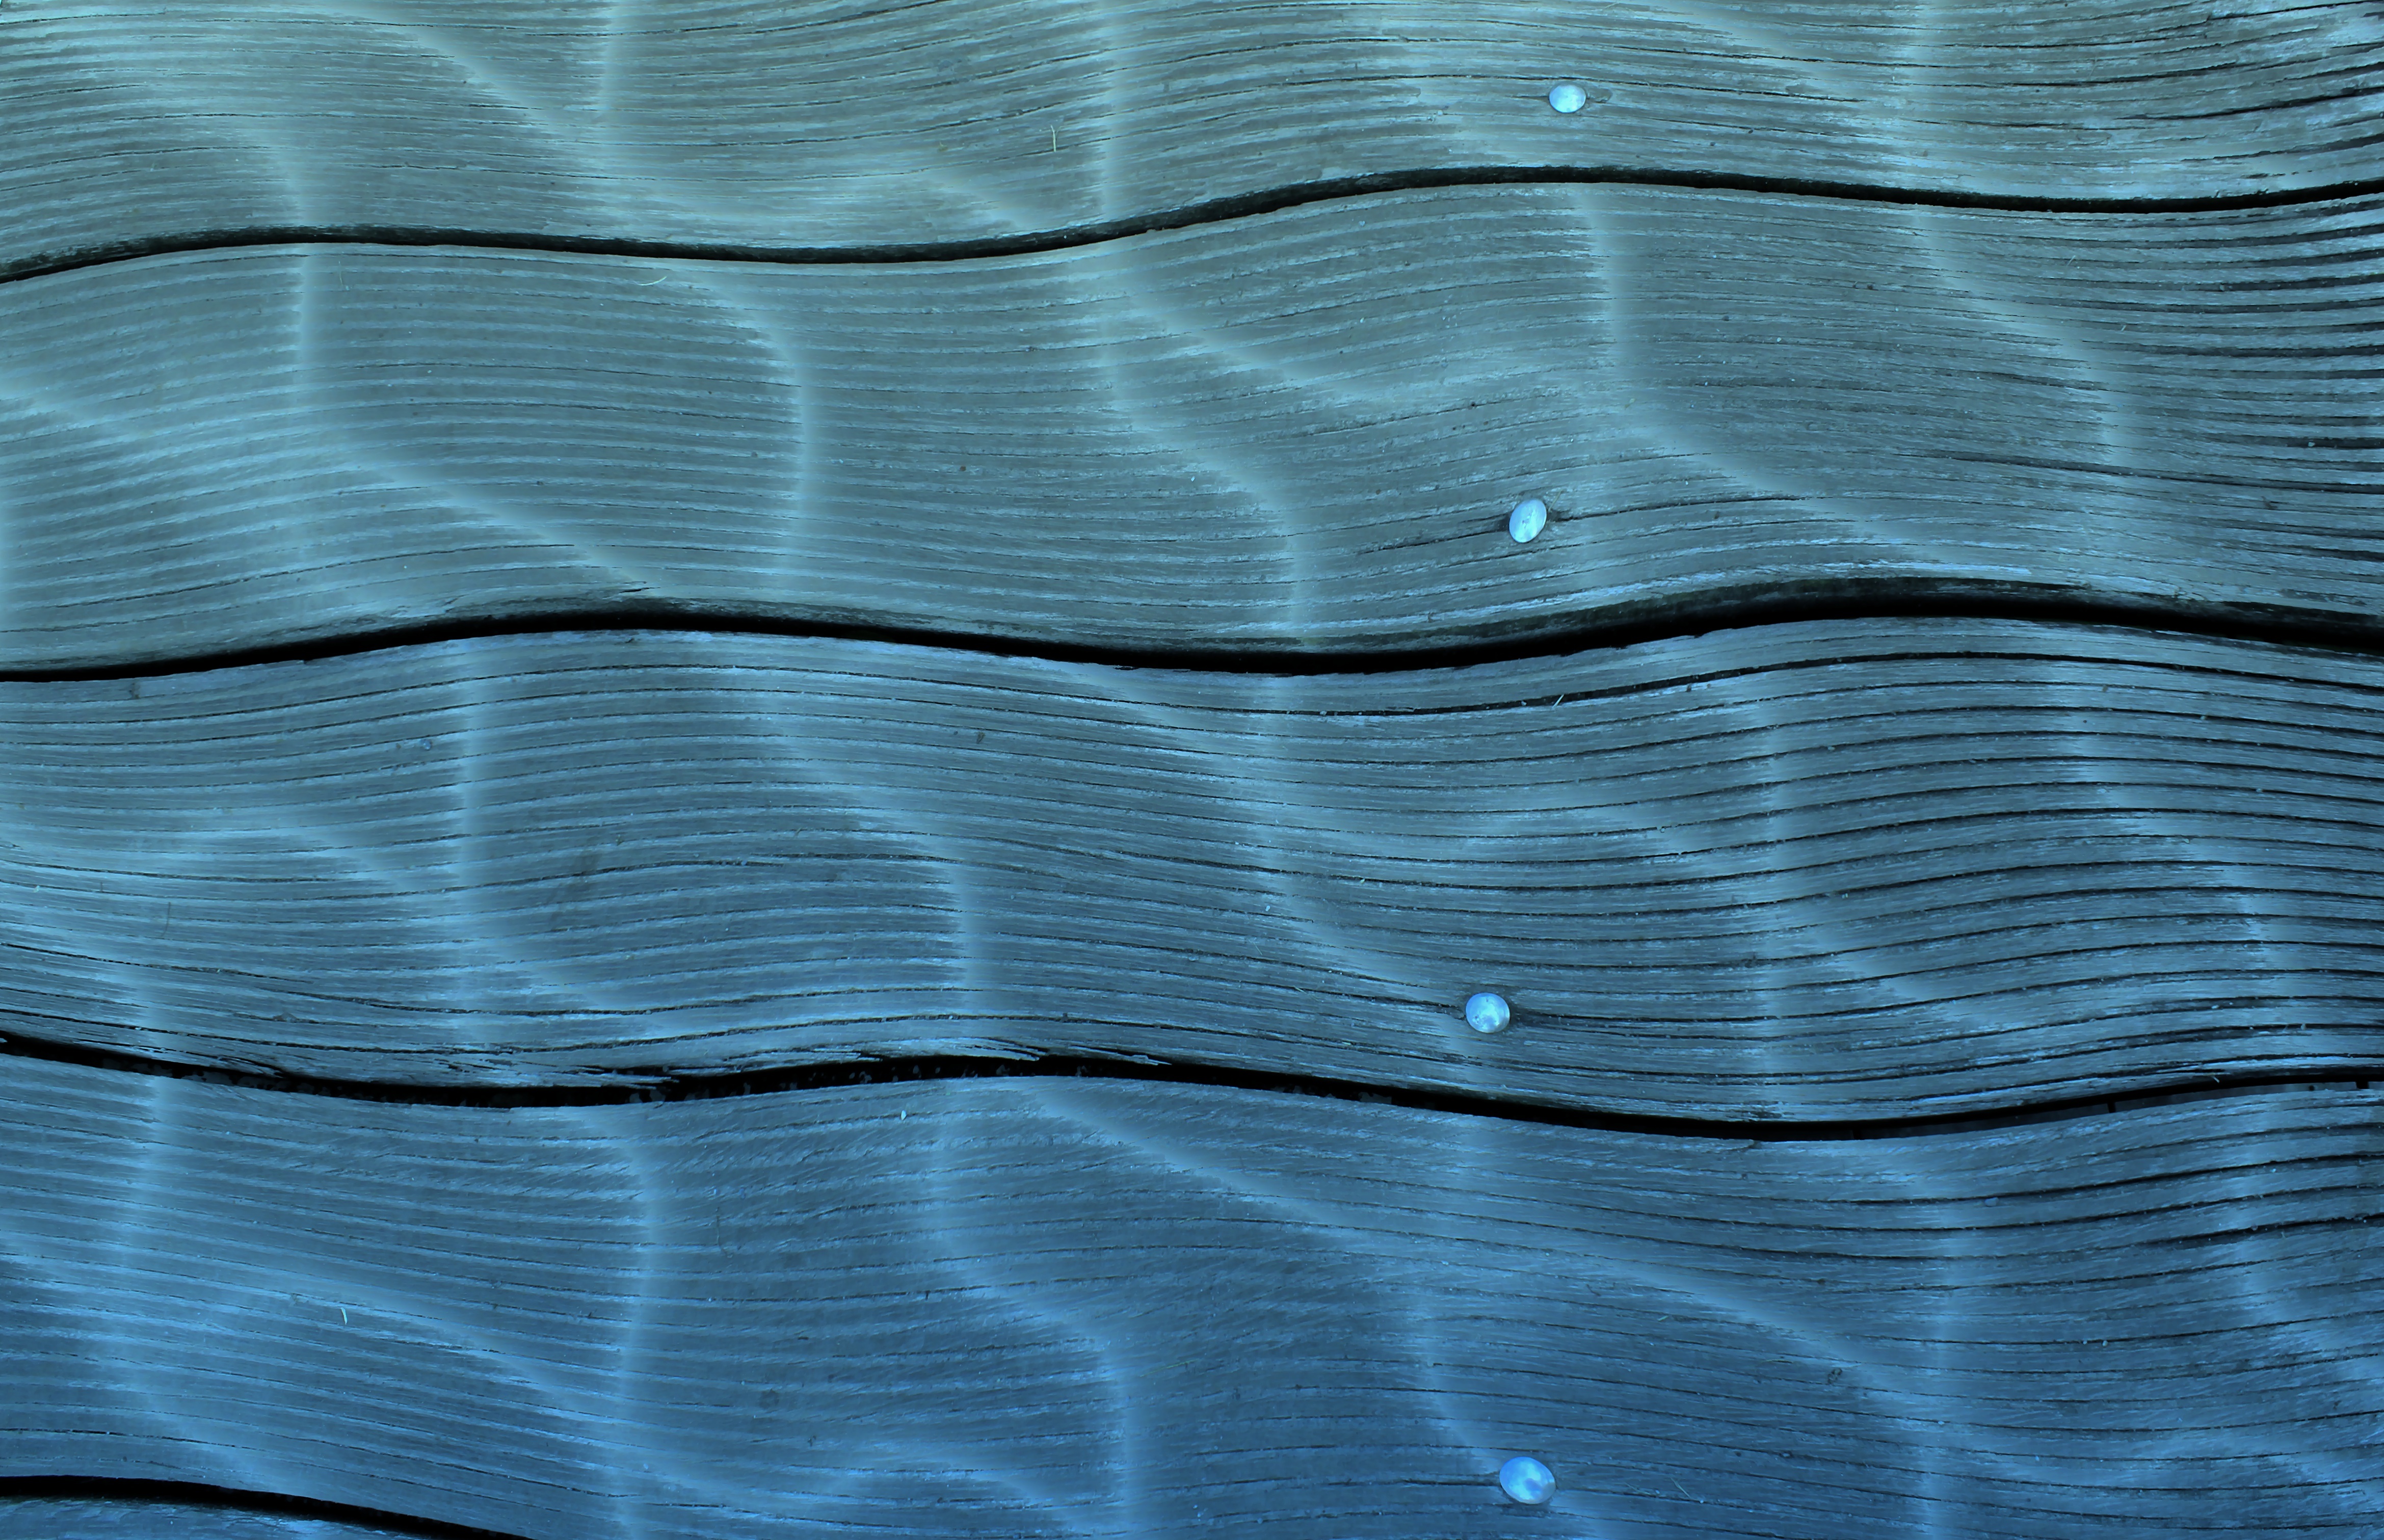
water, nature, drop, wood, texture, leaf, wave, line, reflection, scenic, blue, monochrome, circle, background, scene, effect, computer wallpaper